Chaplain

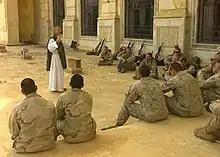

Military chaplains provide pastoral, spiritual and emotional support for service personnel, including the conduct of religious services at sea, on bases or in the field. Military chaplains have a long history; the first English military-oriented chaplains, for instance, were priests on board proto-naval vessels during the 8th century. Land-based chaplains appeared during the reign of King Edward I. The current form of military chaplain dates from the era of the First World War.